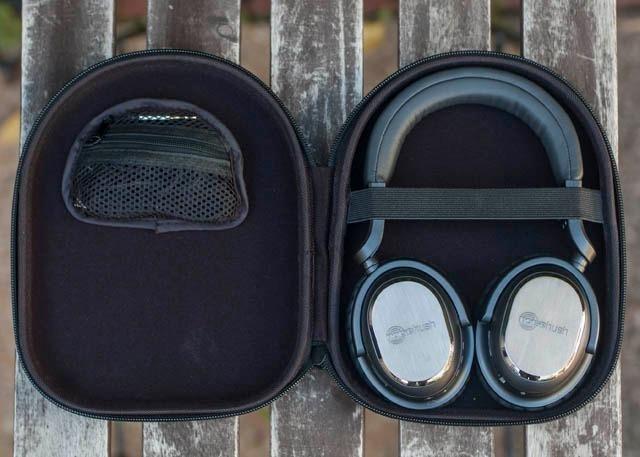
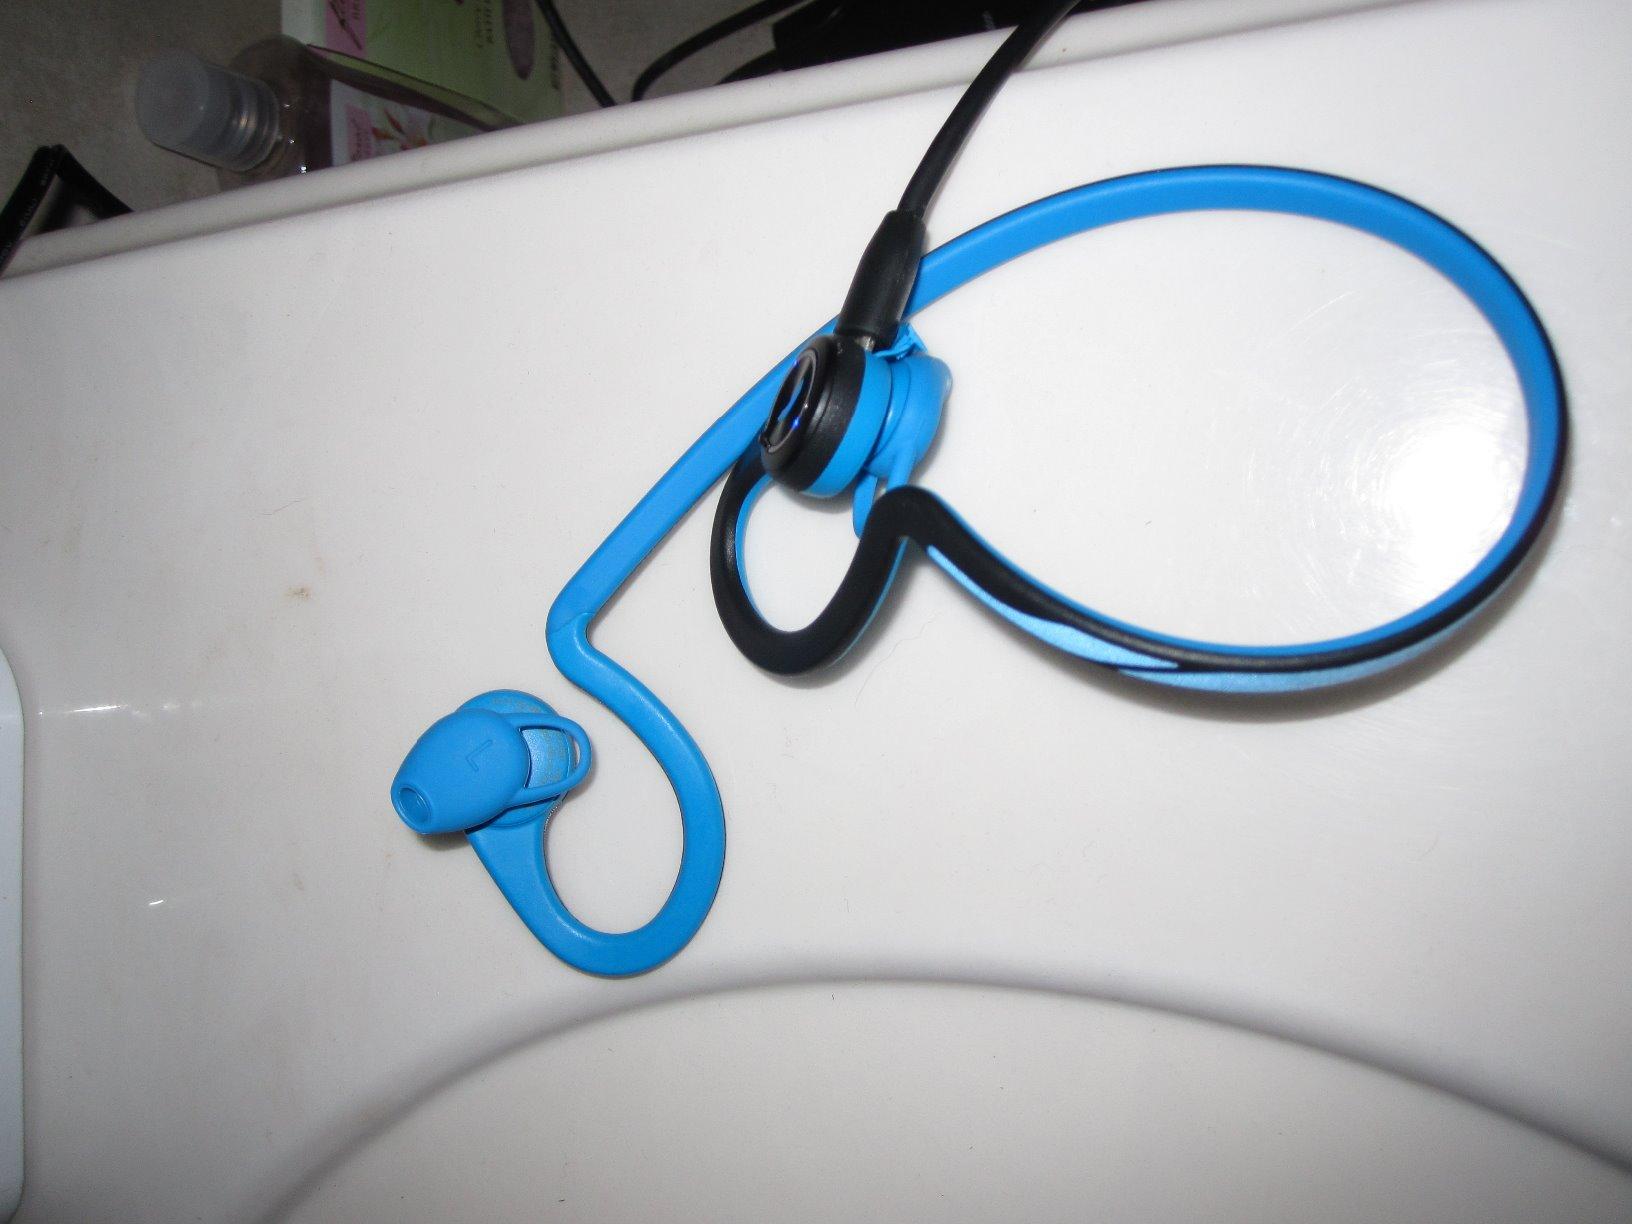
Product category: headphones
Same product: no